Massachusetts House of Representatives' 4th Worcester district

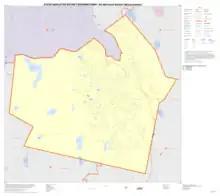
Map of Massachusetts House of Representatives' 4th Worcester district, based on the 2010 United States census.

Massachusetts House of Representatives' 4th Worcester district in the United States is one of 160 legislative districts included in the lower house of the Massachusetts General Court. It covers the city of Leominster in Worcester County. Democrat Natalie Higgins of Leominster has represented the district since 2017.